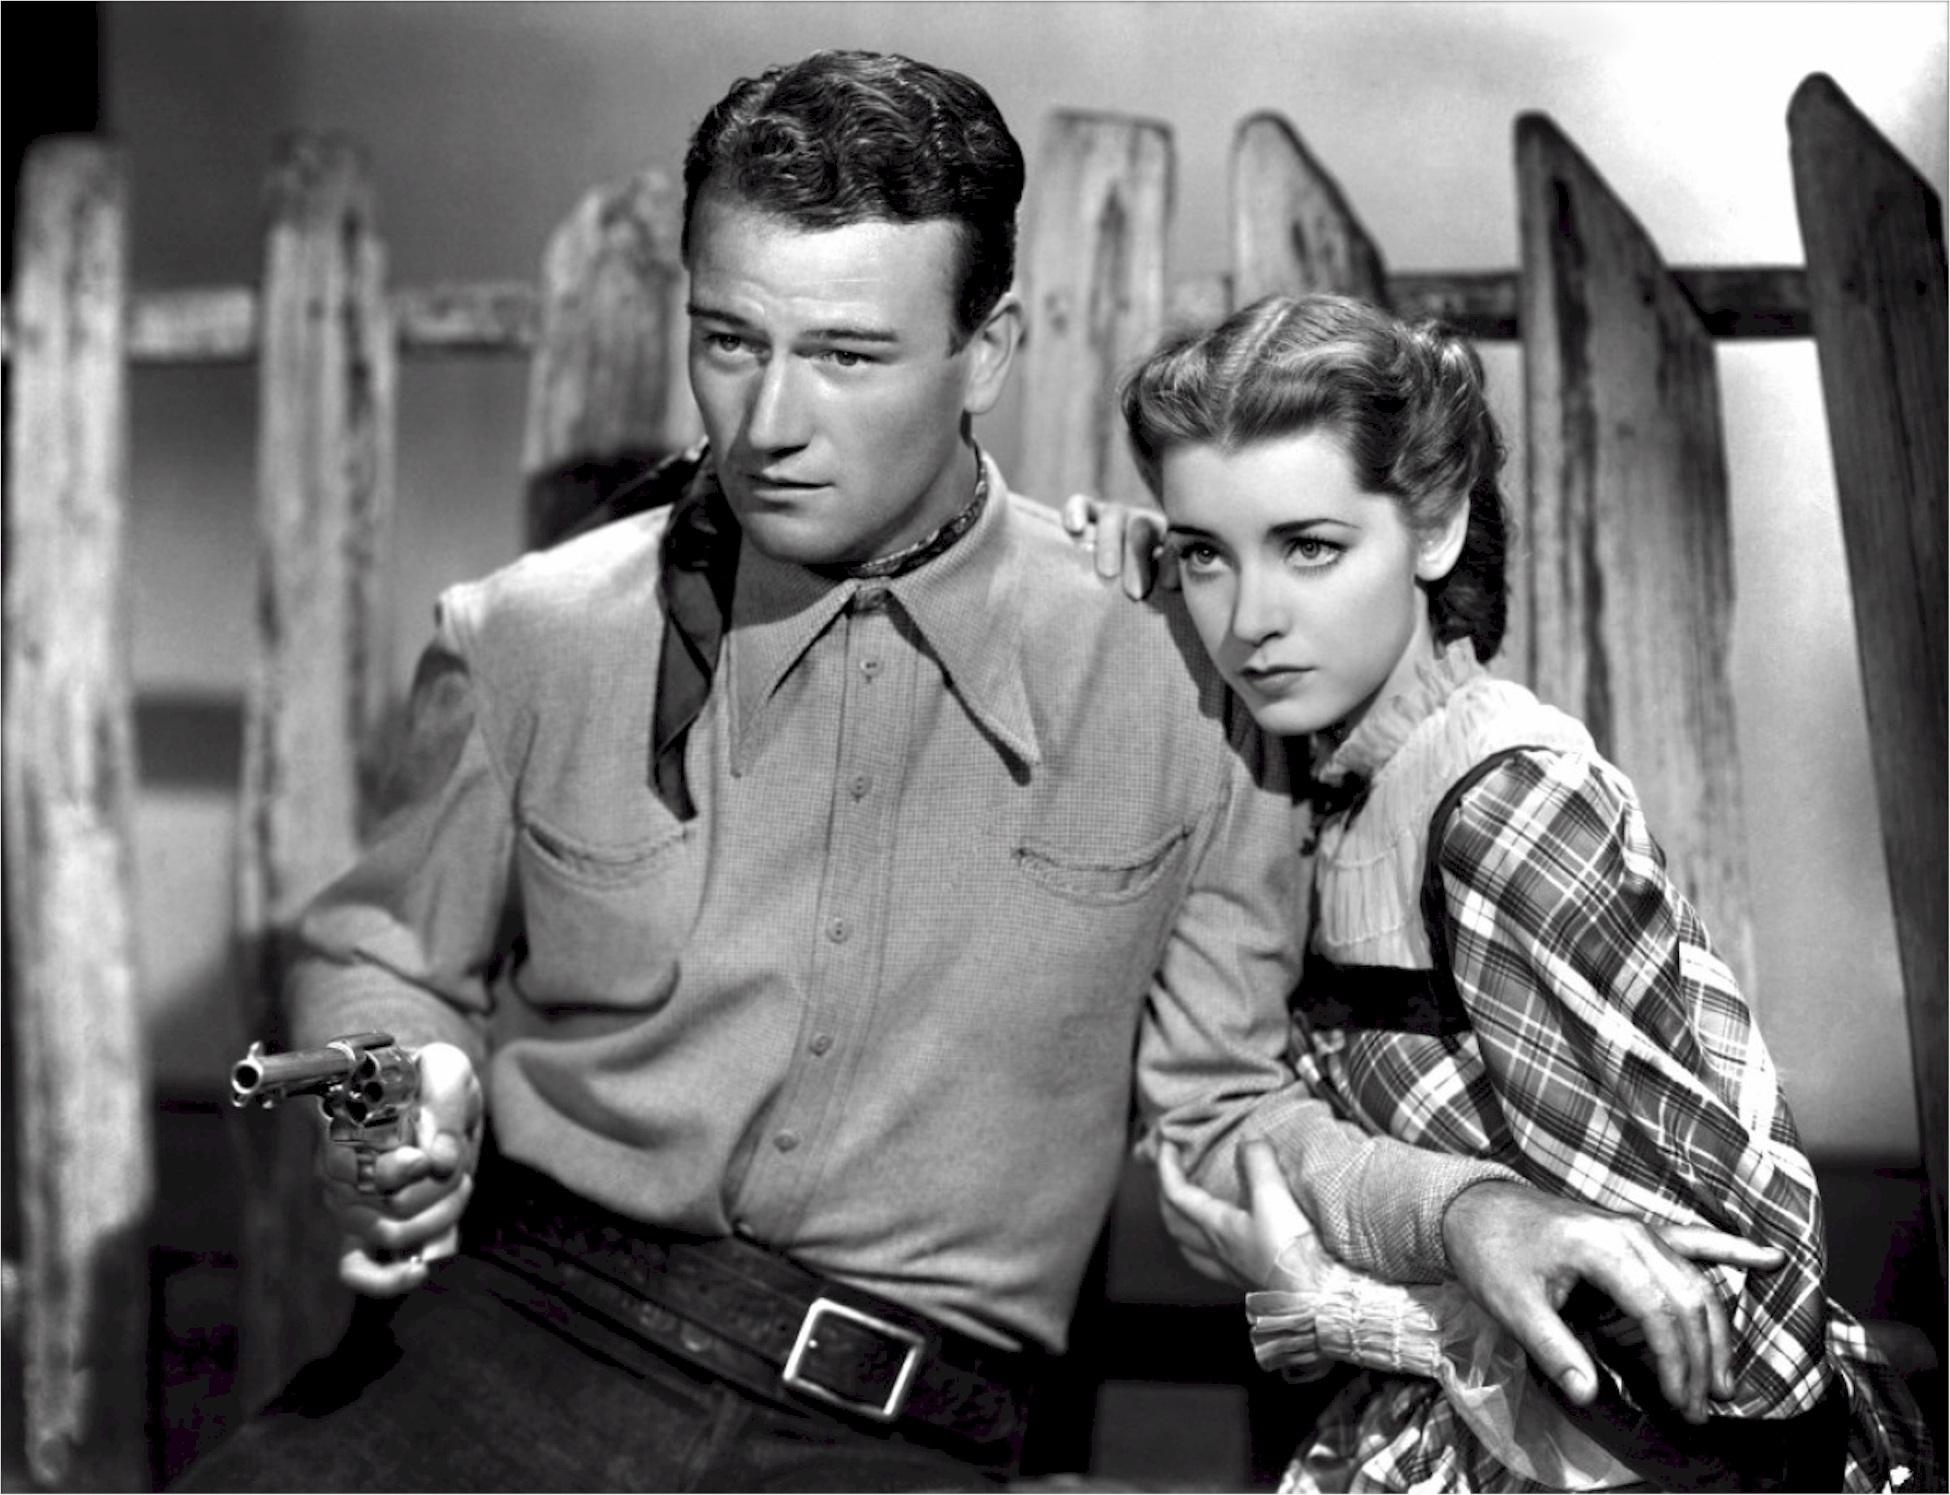
black and white, photography, star, film, hollywood, singer, model, television, musician, monochrome, american, photograph, theater, western, movie, director, entertainment, actor, actress, producer, monochrome photography, portrait photography, film noir, motion picture, john wayne, marsha hunt, born to the west, blacklisted